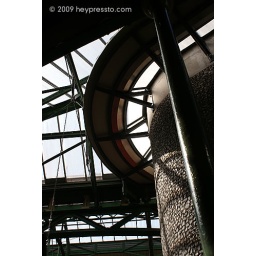
A textured pillar in Borough Market with shadows cast by the light coming through the glass roof panels.